Hamilton Post Office

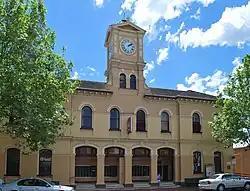

Hamilton Post Office is a heritage-listed post office at 57 Gray Street, Hamilton, Victoria, Australia. It was designed by C. H. E. Blackman of the colonial Public Works Department under the aegis of William Wardell, built in 1876, and occupied in 1878. It was added to the Australian Commonwealth Heritage List on 8 November 2011.